New Zealand place names

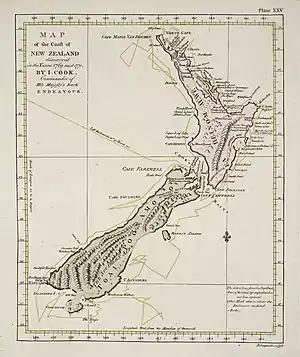
Captain James Cook's map of New Zealand has names that Cook bestowed and Māori names.

Most New Zealand place names have a Māori or a British origin. Both groups used names to commemorate notable people, events, places from their homeland, and their ships, or to describe the surrounding area. It is unknown whether Māori had a name for the whole of New Zealand before the arrival of Europeans, but post-colonisation the name "Aotearoa" (commonly translated as 'long white cloud') has been used to refer to the whole country. Dutch cartographers named the islands "Nova Zeelandia," the Latin translation of the Dutch "Nieuw Zeeland" (after the Dutch province of Zeeland). By the time of British exploration, the country's name was anglicised to New Zealand.